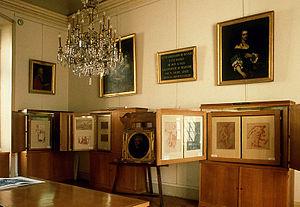
Le musée Atger de Montpellier (UFR Médecine, Université Montpellier 1)
La faculté de médecine de Montpellier est une unité de formation et de recherche, composante de l'université de Montpellier pour la formation de futurs professionnels de la santé et de chercheurs dans le domaine du vivant.
L’université de Montpellier est un établissement d’enseignement supérieur et de recherche situé dans la ville de Montpellier, ayant existé entre 1289 et 1793, puis entre 1896 et 1970, et recréé en 2015. Connue comme possédant l’une des plus anciennes et des plus brillantes écoles de médecine du monde médiéval, Montpellier était aussi réputée pour l'enseignement du droit.
Cette page liste les musées de l'Hérault.